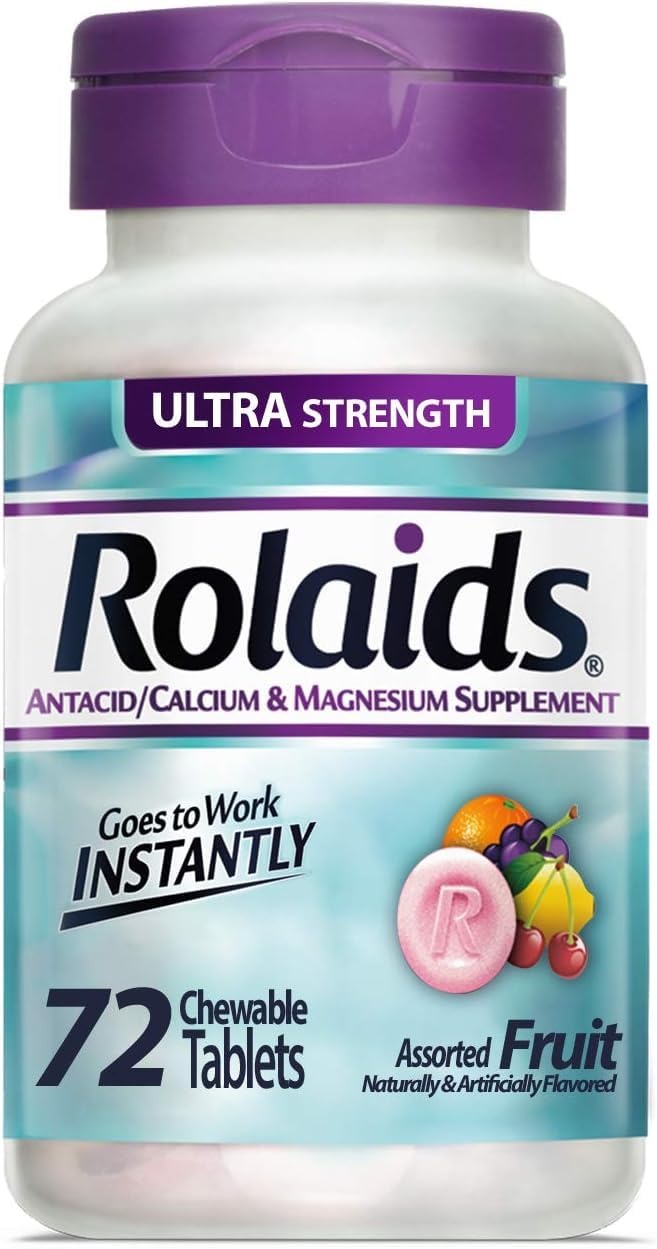
Item Name: Rolaids, Rolaids Ultra Strength Antacid Tablets - Assorted Fruit, 72 Count
Product Description: Antacids
Value: 72.0
Unit: Count

Price: 5.99